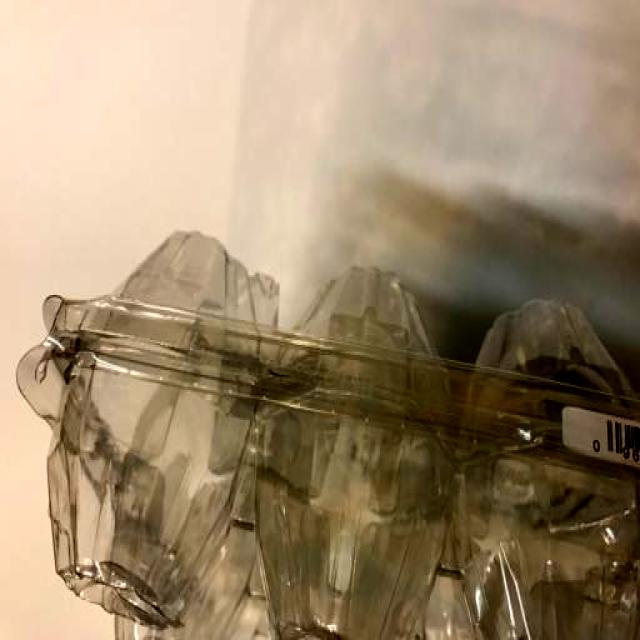
Label: Plastic